Tatar Union of the Godless

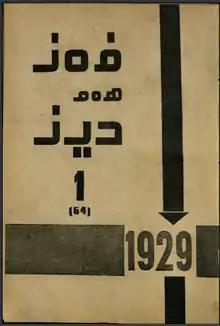
The cover of the anti-religious magazine in the Tatar language: فەن هەم دین - Fәn-Һәm-Din. 1929, No. 1

The Tatar Union of the Godless was an organisation in the Muslim republics during the purges by the Soviet Union. From 1928 to 1937, Burhan Mansurov served as the chairman of the organisation. The territory presently known as Tatarstan made demands for greater Tatar autonomy within the USSR, which came into conflict with the advocates of a federal system grouped around Joseph Stalin. In 1928, the leaders of the Tatar Union of the Godless were arrested, stripped of Bolshevik Party membership, and some were sentenced to death.